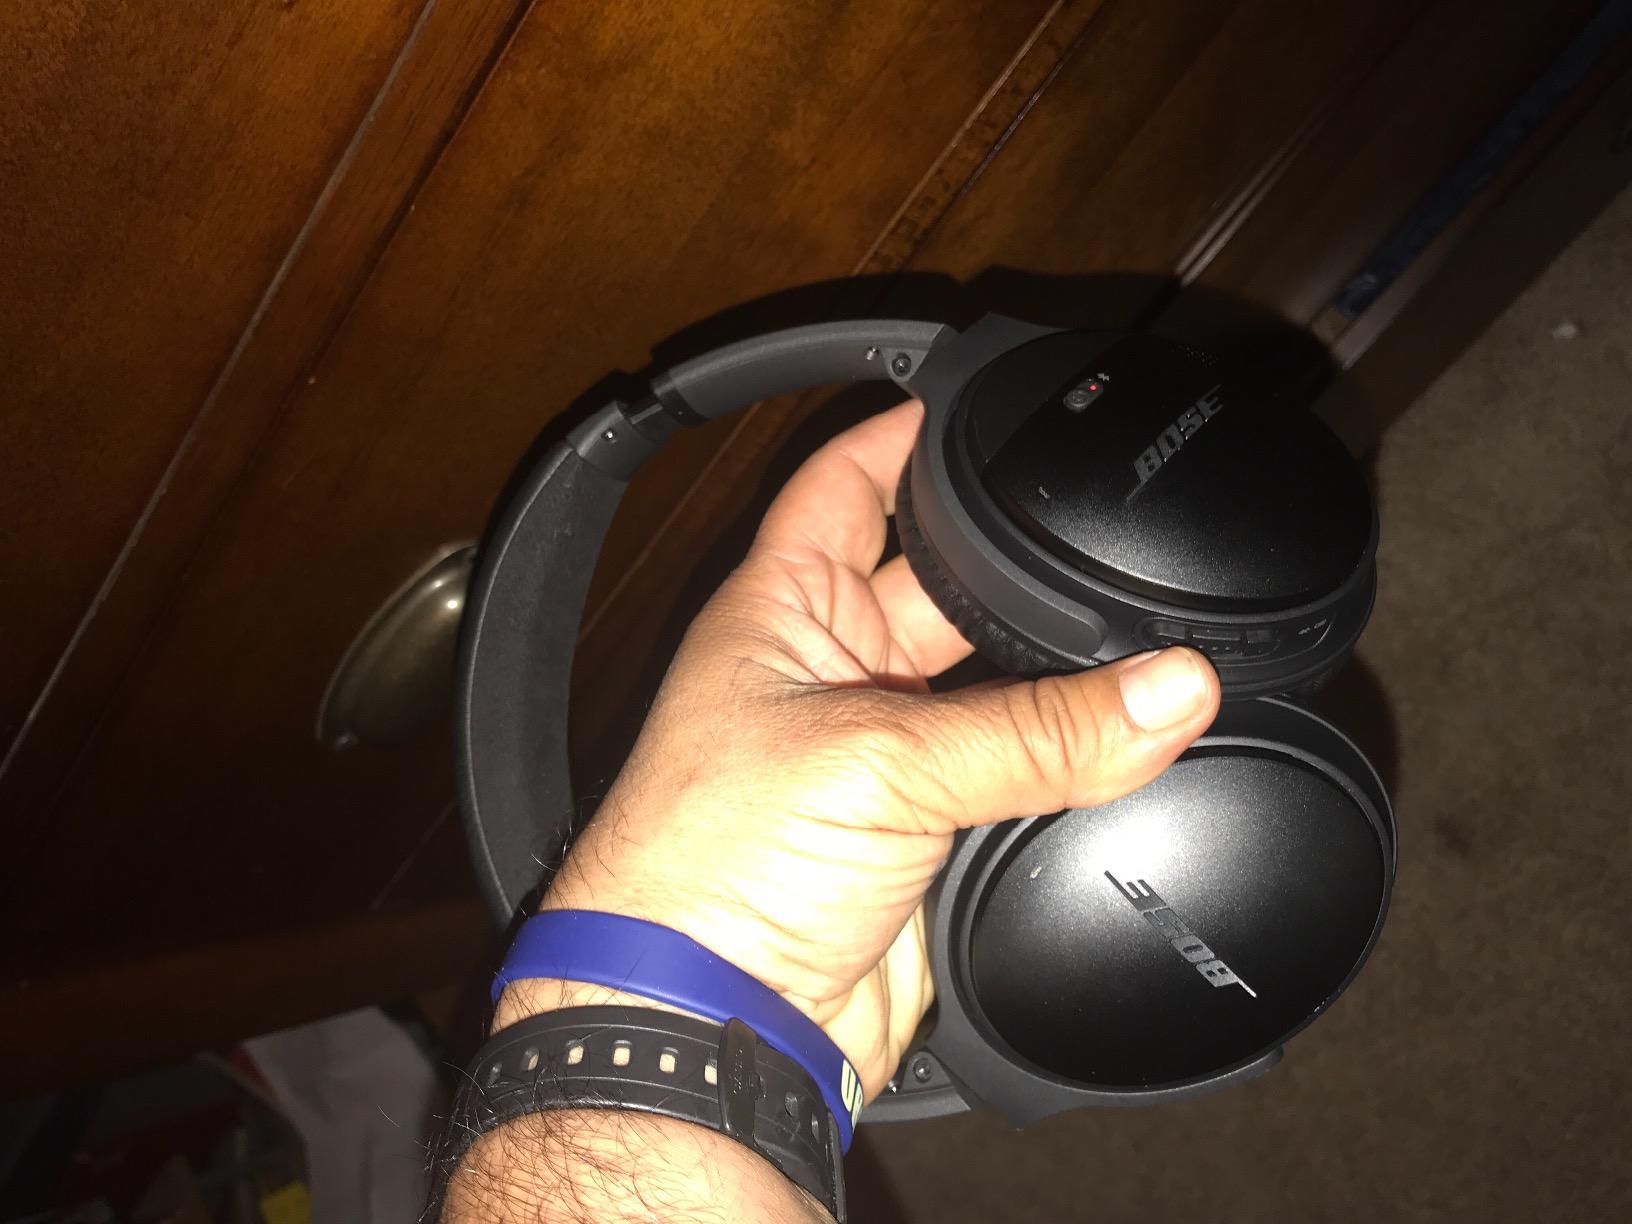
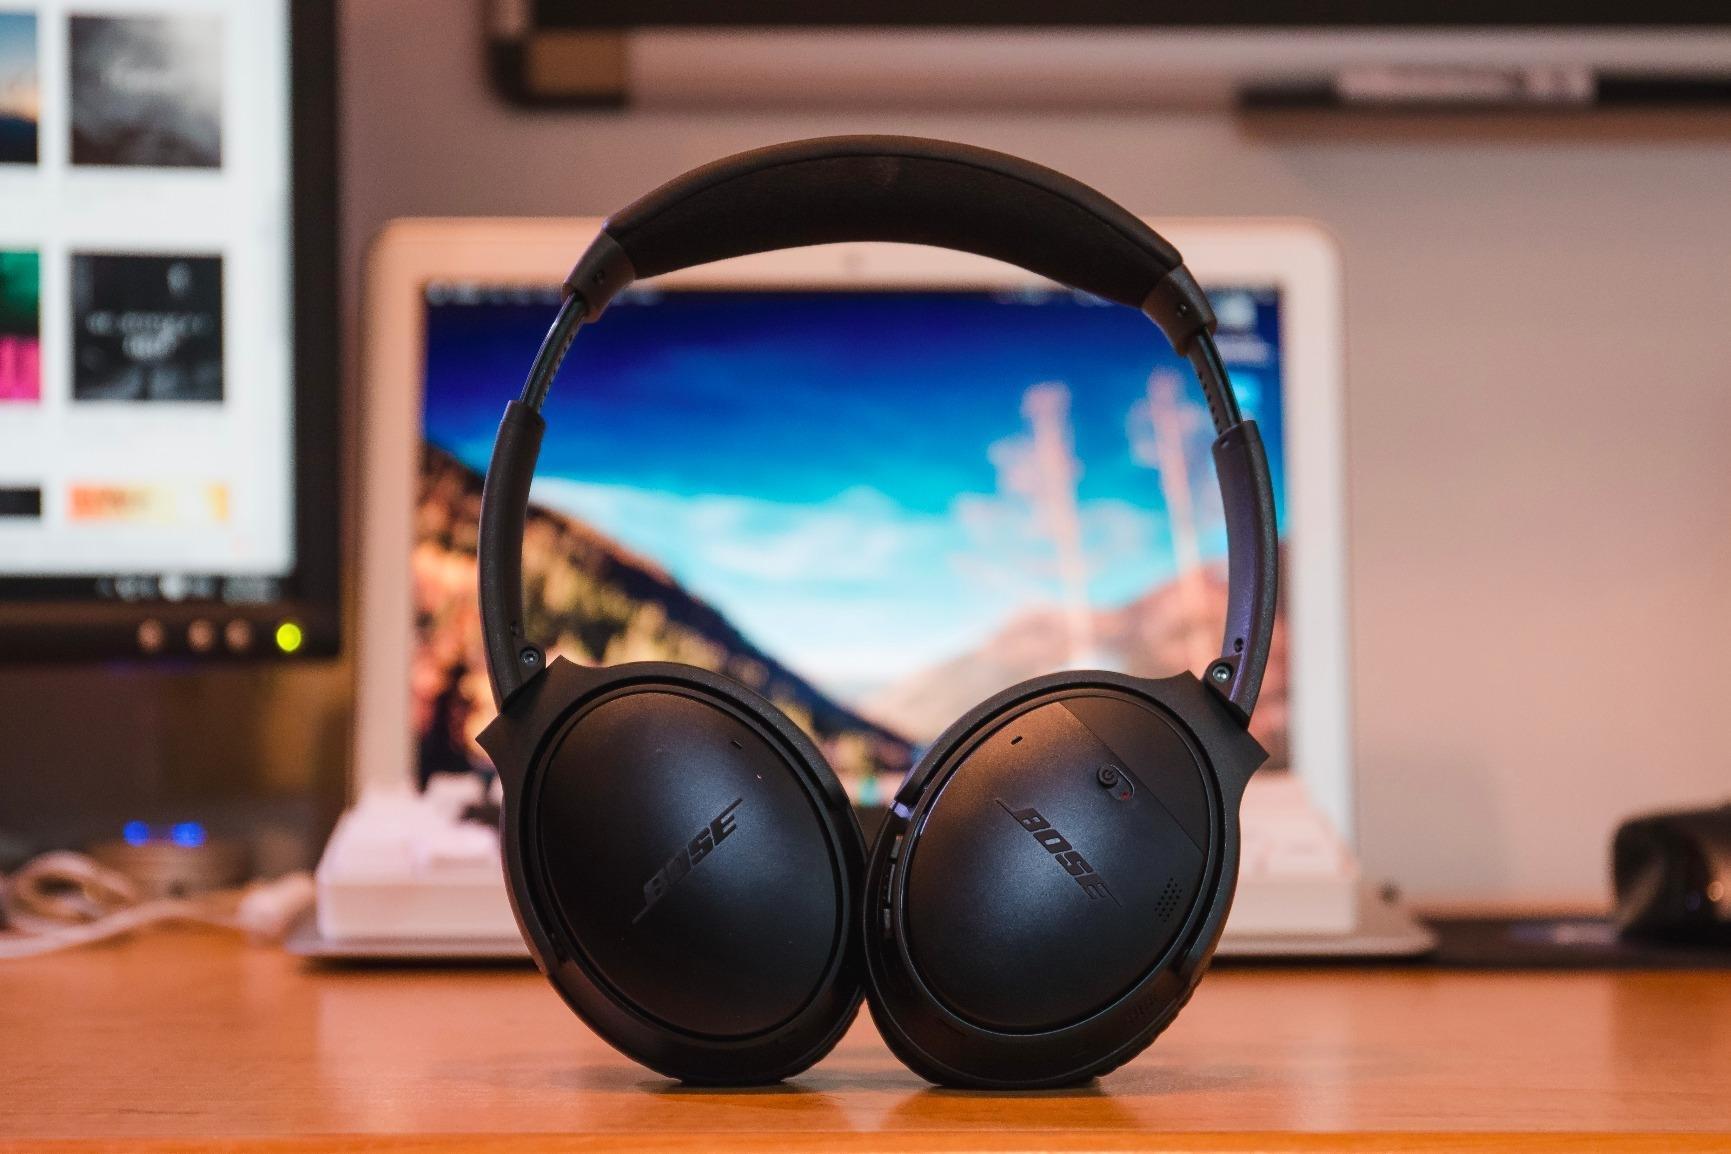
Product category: headphones
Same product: yes